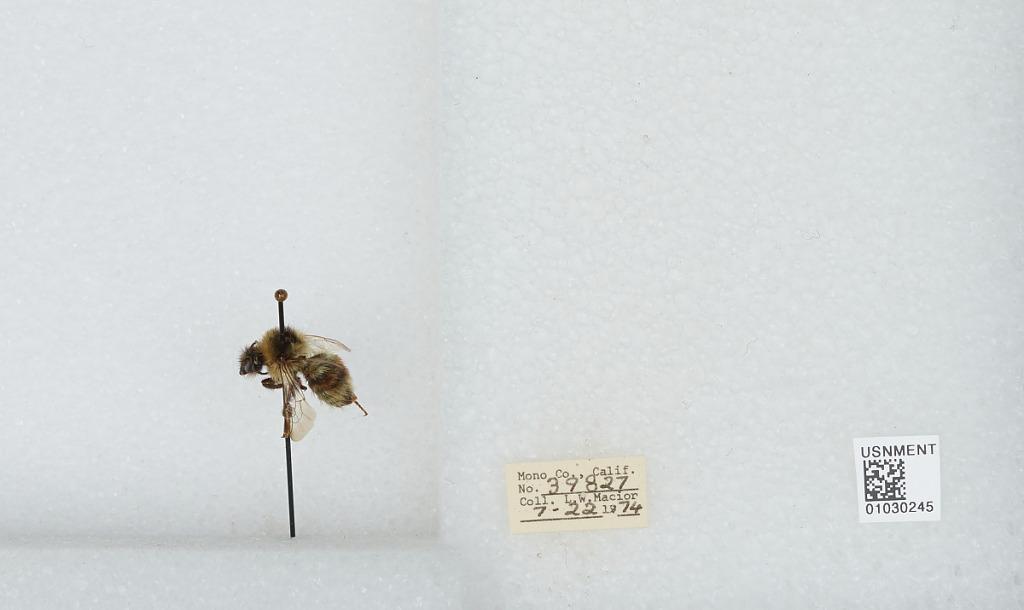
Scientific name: Bombus (Cullumanobombus) rufocinctus Cresson
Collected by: L. Macior
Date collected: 1974-7-22
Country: United States
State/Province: California
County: Mono
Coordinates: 37.92, -118.87